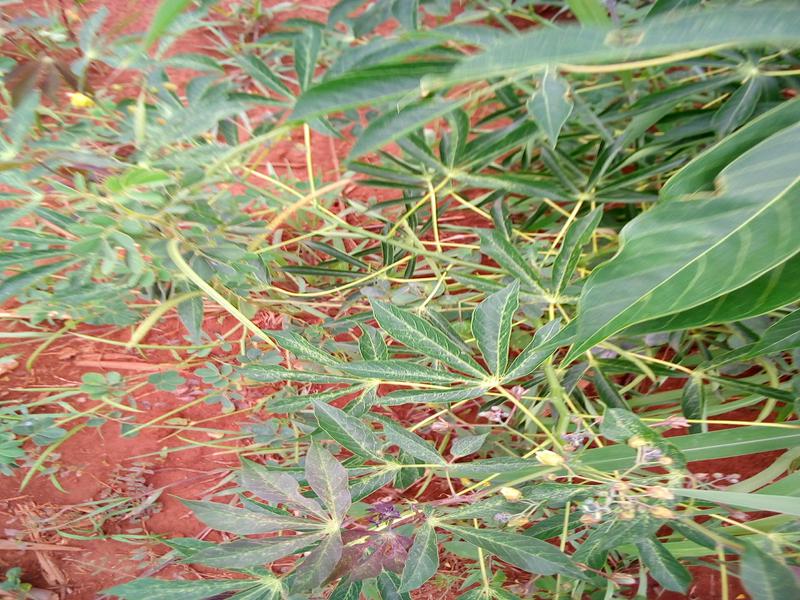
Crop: cassava
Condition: green_mottle